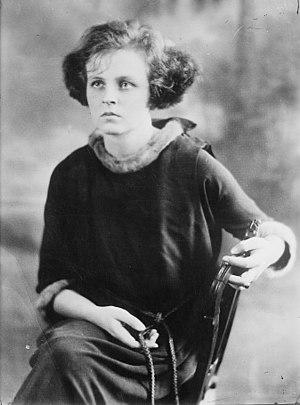
Miriam Van Waters est une réformatrice du monde carcéral américaine du XXᵉ siècle, dont les méthodes sont inspirées par son éducation d'épiscopalienne impliquée dans le mouvement de l'Évangile social. Au cours de sa carrière de pénologue, qui a duré de 1914 à 1957, elle a été surintendante de trois prisons : la Frazier Detention Home, un établissement mixte, à Portland, Oregon ; le Los Angeles County Juvenile Hall pour les filles et le Massachusetts Correctional Institution à Framingham, alors appelé Massachusetts Reformatory for Women. Pendant son séjour en Californie, Van Waters crée une école expérimentale de réinsertion, El Retiro, pour les filles de 14 à 19 ans. Dans chaque cas, Van Waters a développé des programmes qui favorisaient l'éducation, le travail, les loisirs et le sens de la communauté plutôt que les méthodes punitives d'incarcération.